Wufang Shangdi

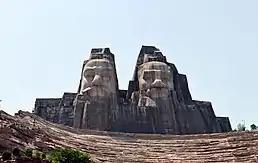
Statue and ceremonial complex of the Yellow and Red Deities in Zhengzhou, Henan.

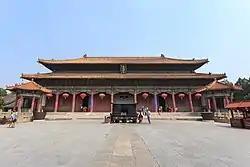
Main hall of the Dai Temple at Mount Tai. As the major one of the Eastern Peak Temples, dedicated to the Bluegreen Deity, the spring aspect of the Highest Deity identified with Jupiter, it is a site of fire sacrifice to Di since prehistoric times. Mount Tai is the holiest of China's sacred mountains; according to mythology it formed from Pangu's head after his body's dissection.

In mythology, Huangdi and Yandi fought a battle against each other; and Huang finally defeated Yan with the help of the Dragon (the controller of water, who is Huangdi himself).